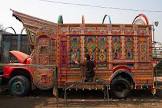
Vehicle type: Cars